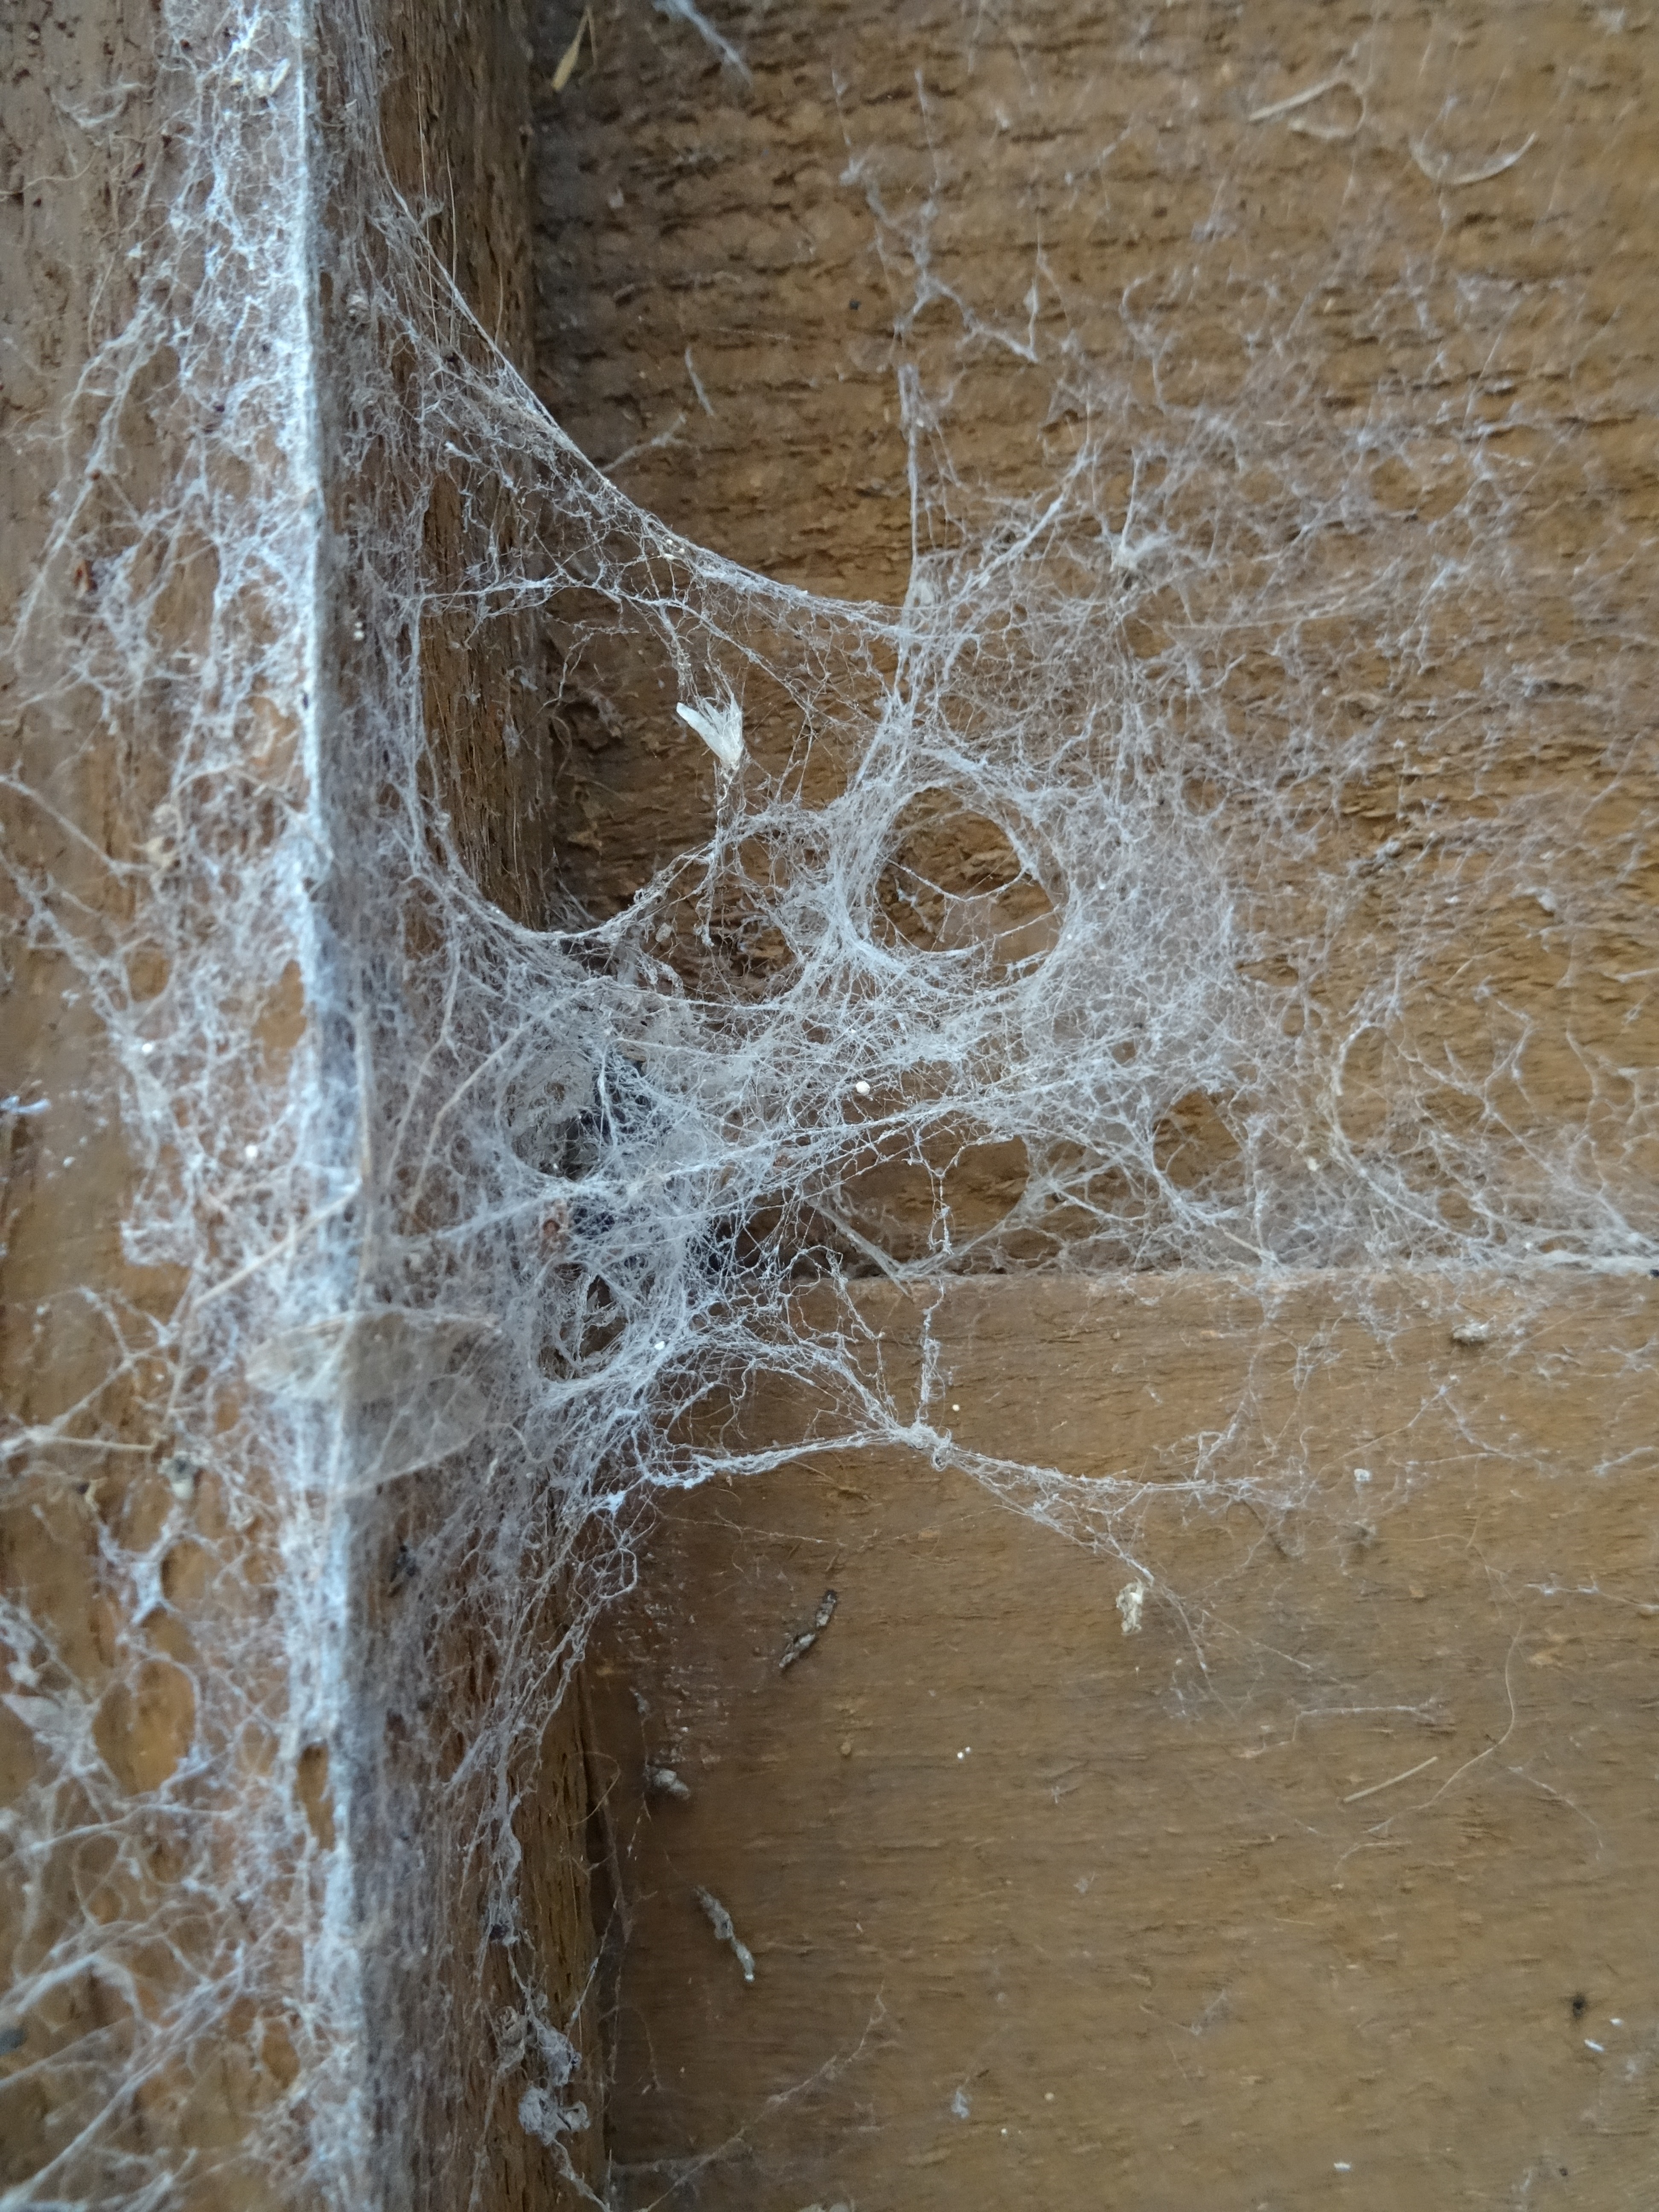
water, wood, countryside, texture, floor, wall, ice, autumn, material, cobweb, carving, plaster, no spider